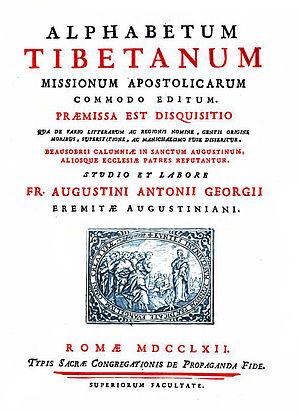
Agostino Antonio Giorgi est orientaliste italien, procureur général des augustins, conservateur de la bibliothèque Angélique, né à Santo-Mauro, près de Rimini, en 1711, mort en 1797.